Batman: Anarky

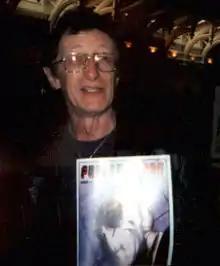
Alan Grant is the singular author of each collected story in "Batman: Anarky".

Alan Grant, a writer from Scotland, got his start on "2000 AD" as an assistant writer for John Wagner. Grant rose to prominence as an equal of Wagner's in the creation of "Judge Dredd" comic strips. These stories were noted favorably for their use of socio-political commentary and satire. Together, the duo acquired employment with DC Comics. Dennis O'Neil assigned them to "Detective Comics" in 1988, hoping they would bring their gritty, violent take on "Judge Dredd" to Batman storylines. Soon after, Wagner left the company, leaving Grant to continue the run on his own. Drawing on his work for "Judge Dredd", Grant began injecting social commentary into the comic book, and avoided using common Batman rogues in favor of his own creations. Some of these villains were influenced by characters from the "Judge Dredd" universe. Anarky was conceived singularly by Grant as a result of these circumstances, and Grant's own intellectual and philosophical meditations influenced the portrayal of the character over the following years.